Maeda 703

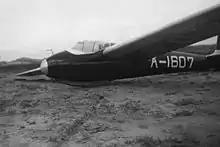
Third 703: straight, not gull, wing

Gliding had attracted little interest In Japan until the mid-1930s, when a group of enthusiasts managed to fund a visit from Wolf Hirth. His tour of Japan with two gliders and a tow plane generated imports of German gliders, copies of them and eventually true Japanese designs. The Maede 703, built by Kenichi Maede, his engineering colleagues Kimura and Kurahara and with academic input from Hiroshi Sato from Kyushu Imperial College was one of the first of the latter.